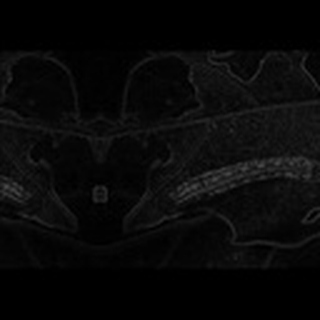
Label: cotton_army_worm